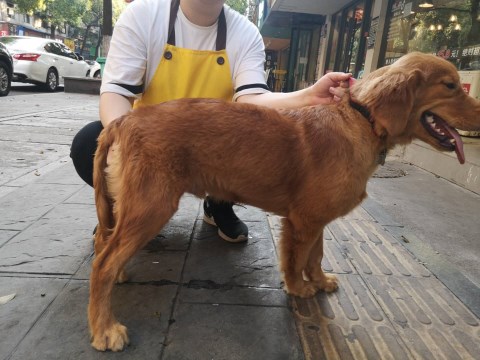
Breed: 5355-n000126-golden_retriever